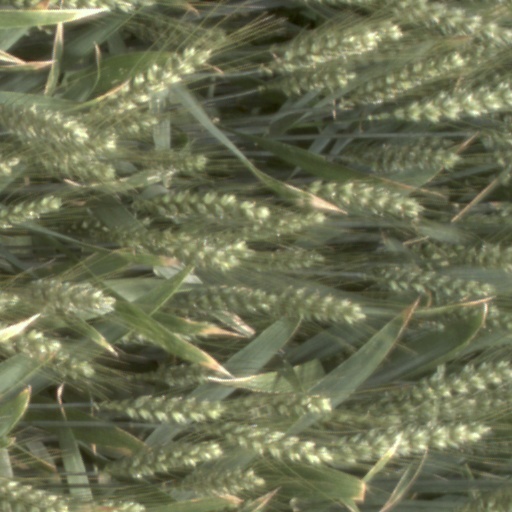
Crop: wheat